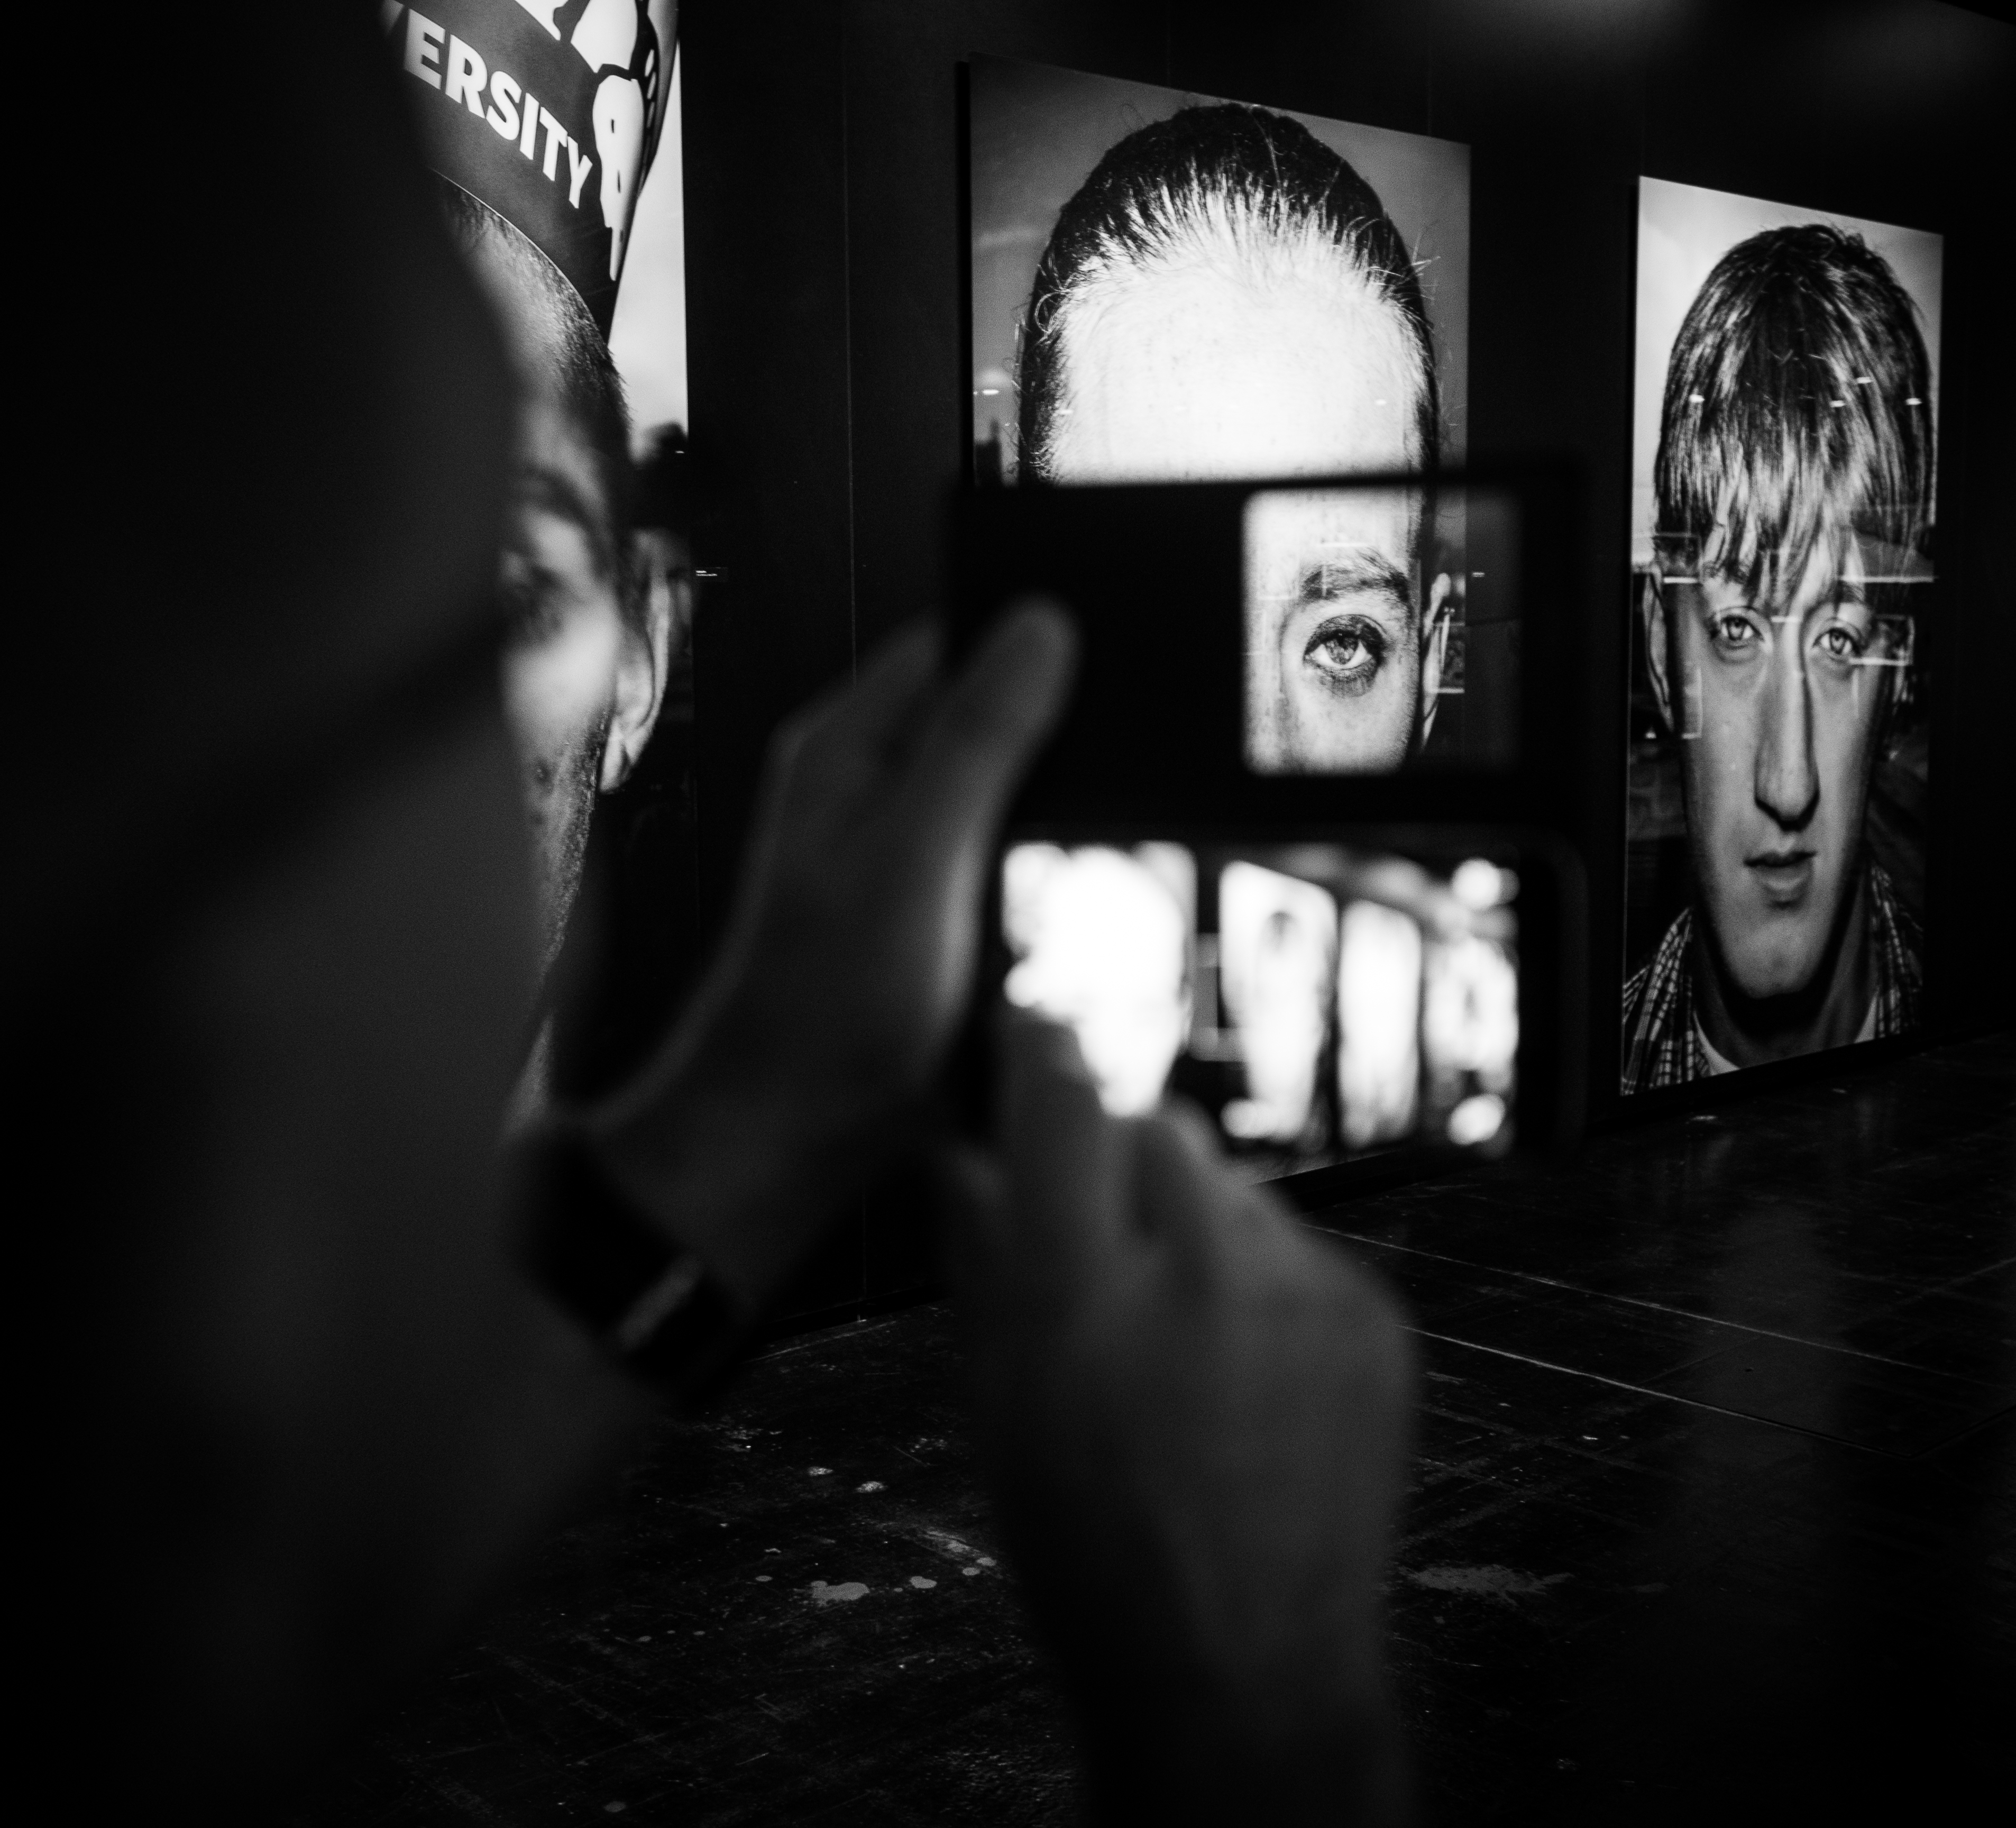
hand, light, black and white, white, photography, darkness, black, monochrome, arm, photograph, monochrome photography, film noir